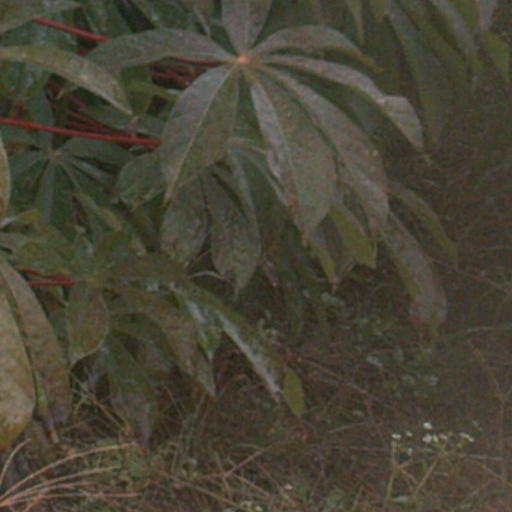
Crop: cassava